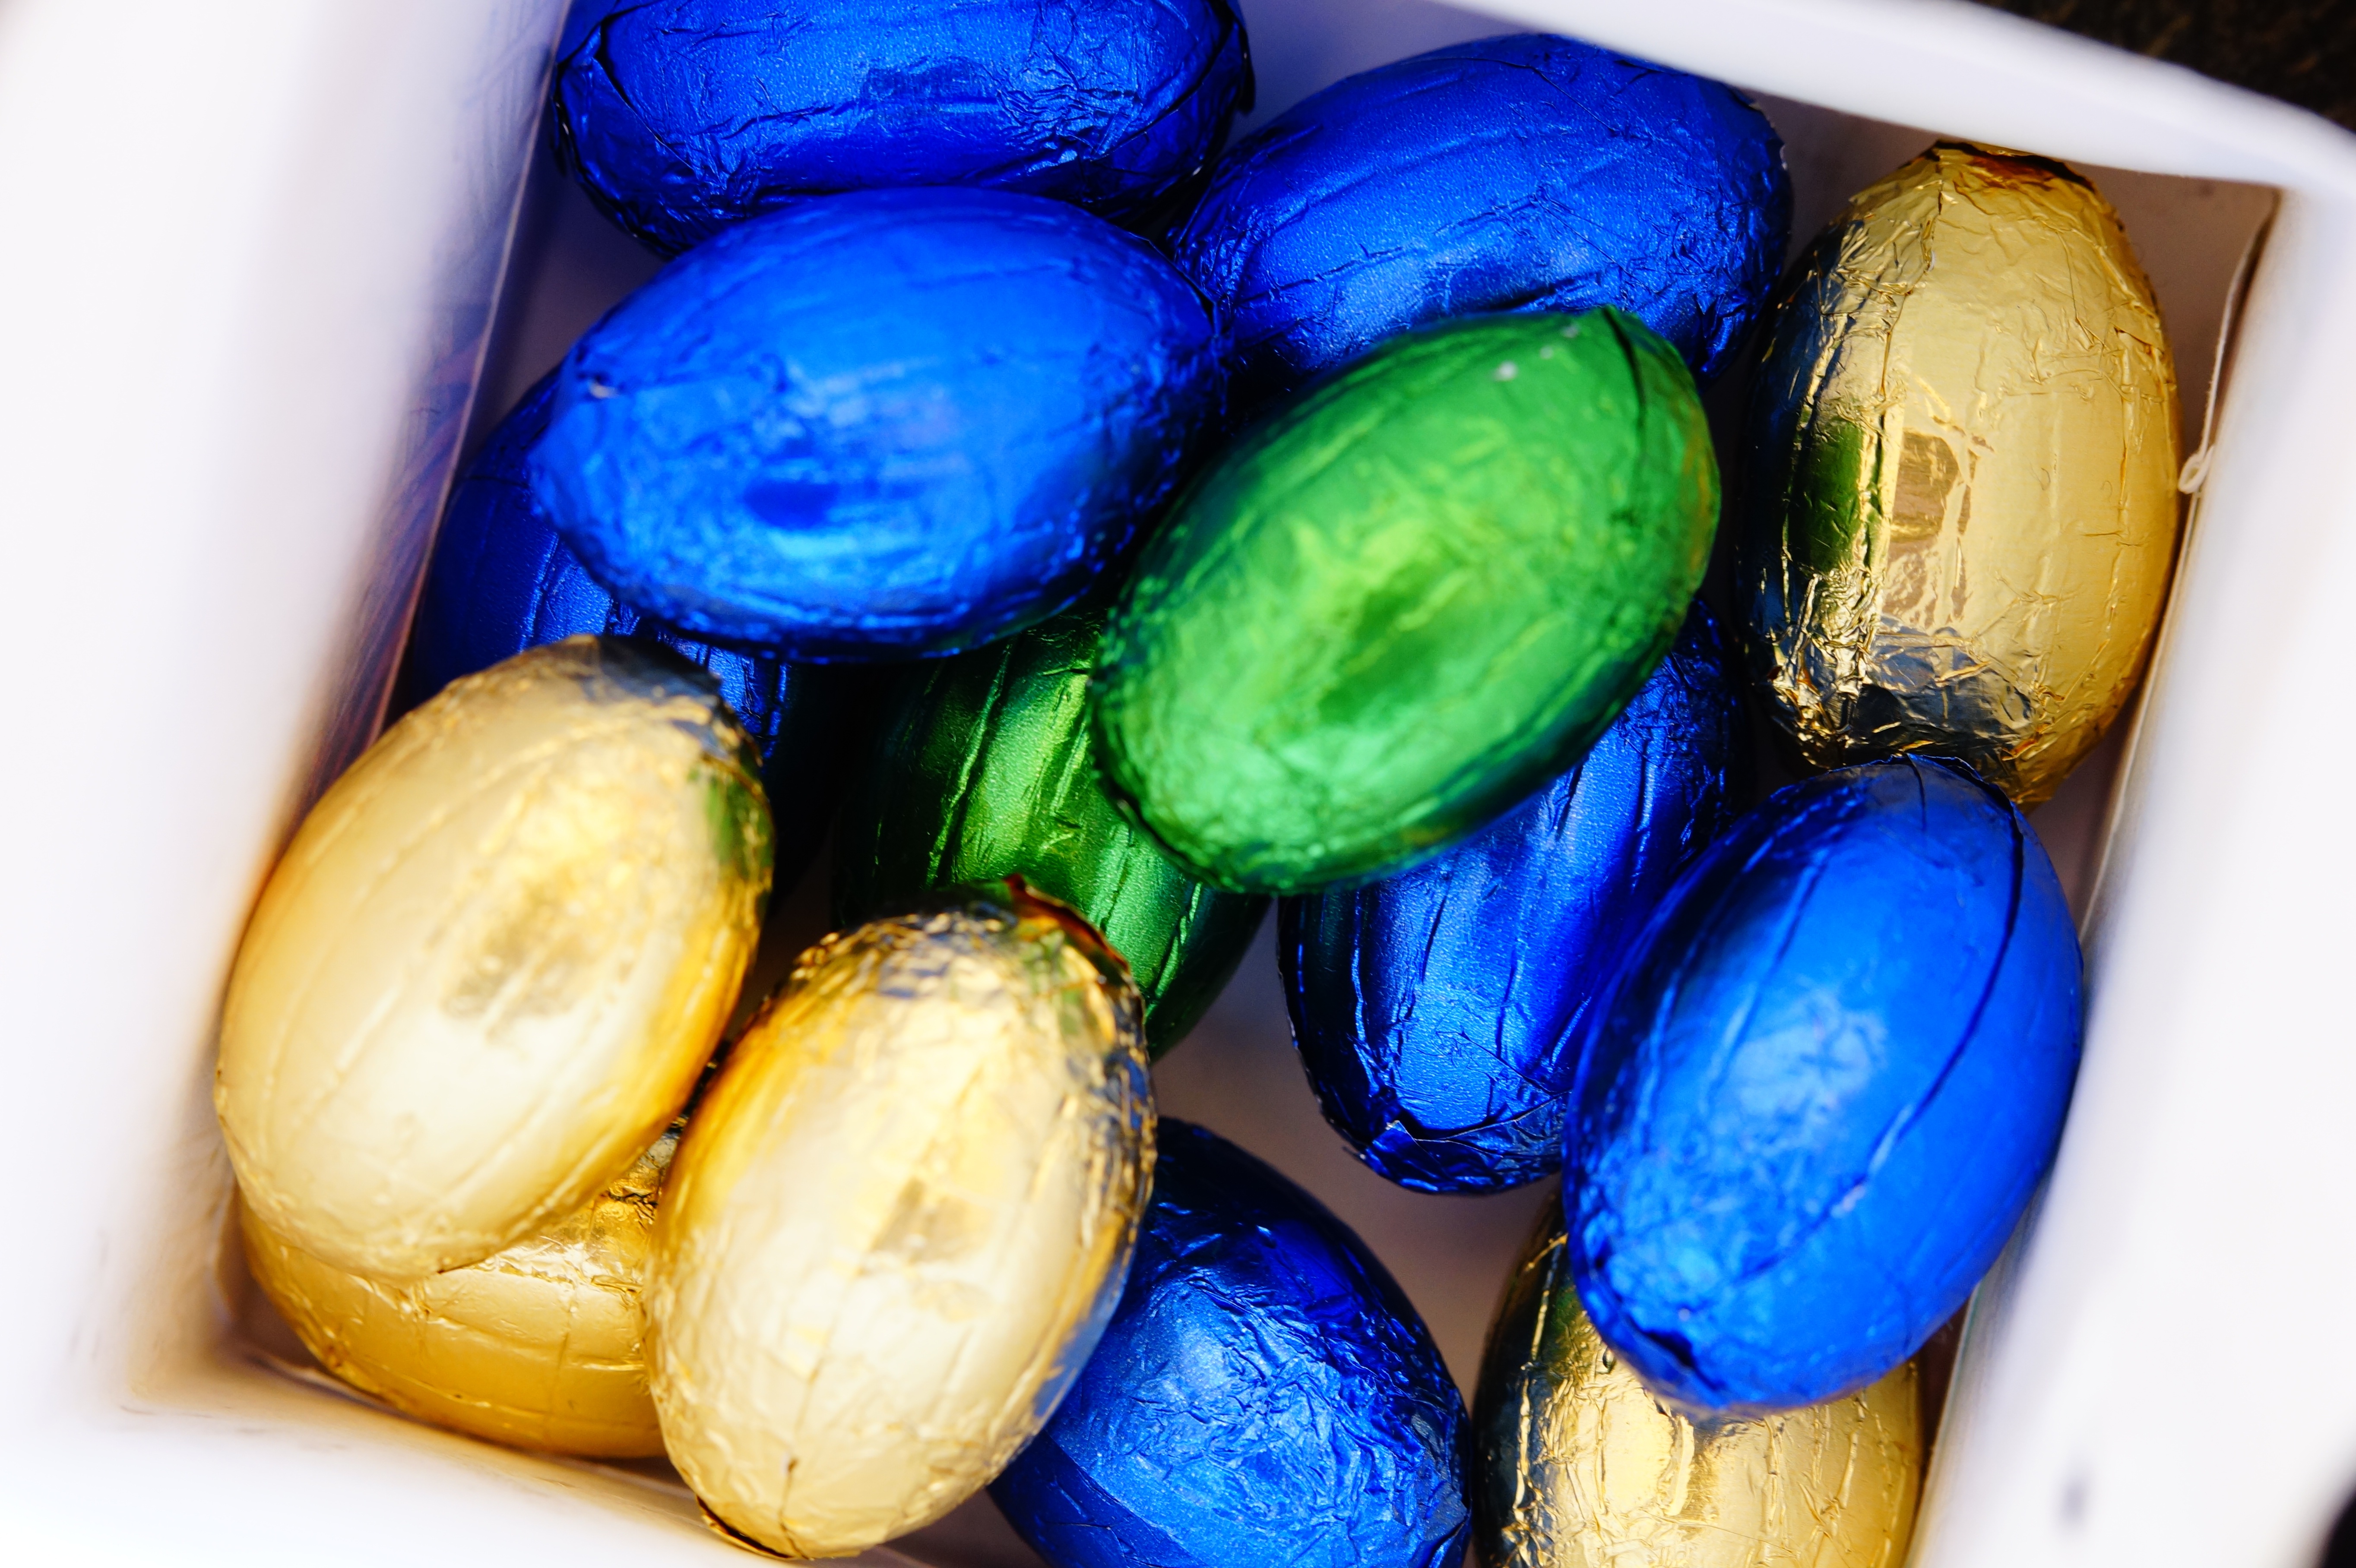
sweet, flower, glass, food, produce, vegetable, color, child, blue, colorful, chocolate, delicious, egg, brand, children, easter, custom, shiny, sweetness, easter eggs, macro photography, easter egg, happy easter, colorful eggs, easter nest, easter greeting, chocolate eggs, osterkorb, easter k rbchen, metallized paper